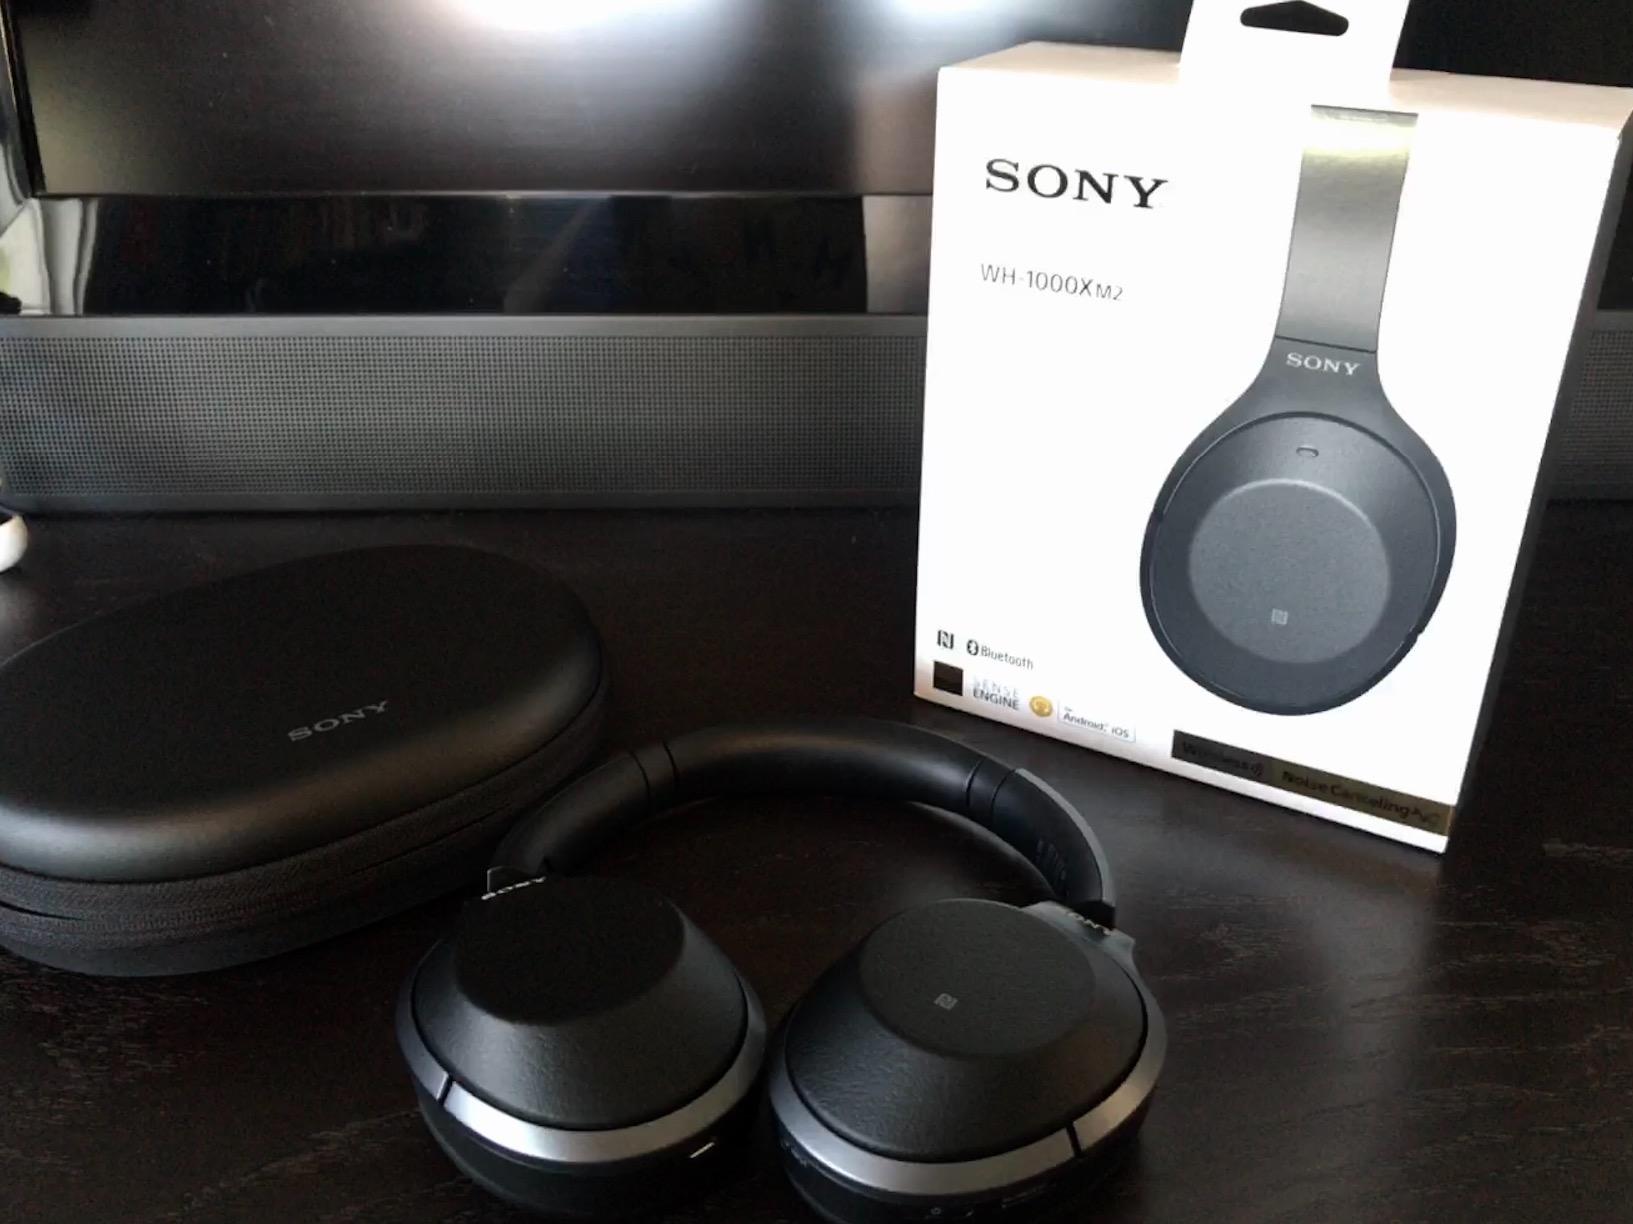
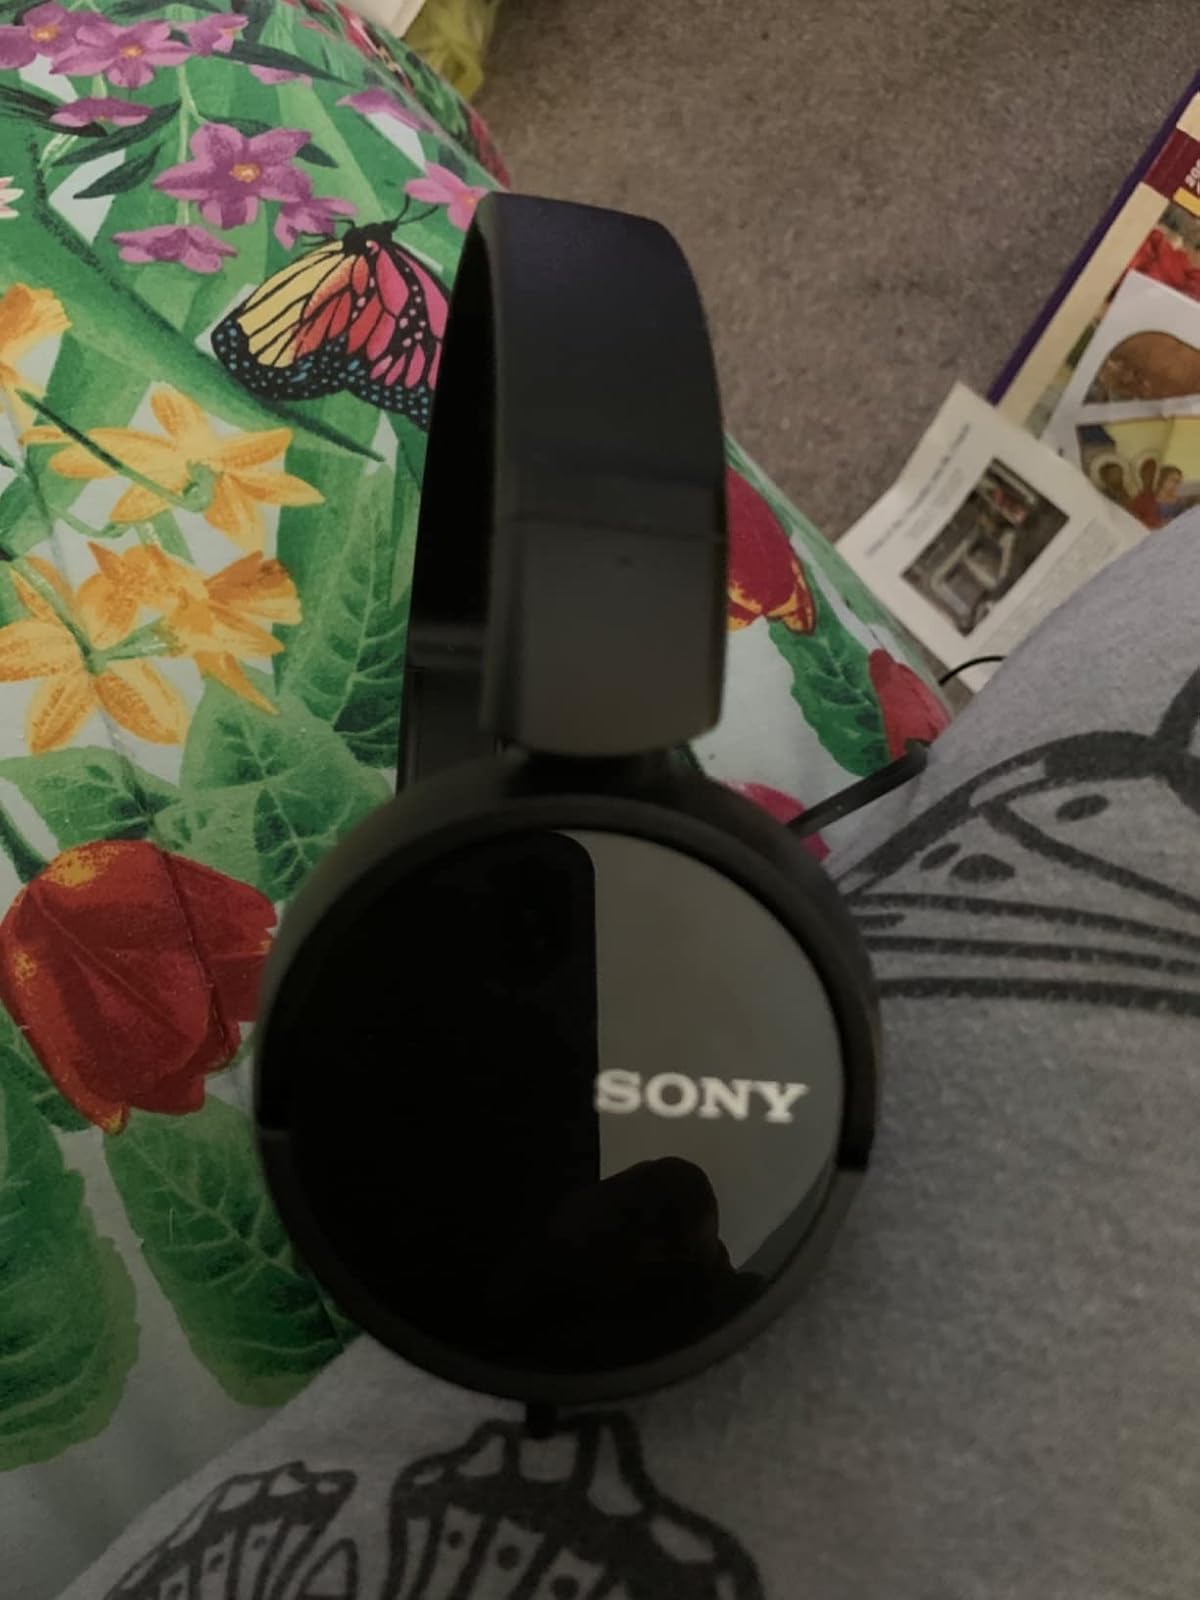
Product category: headphones
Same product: no